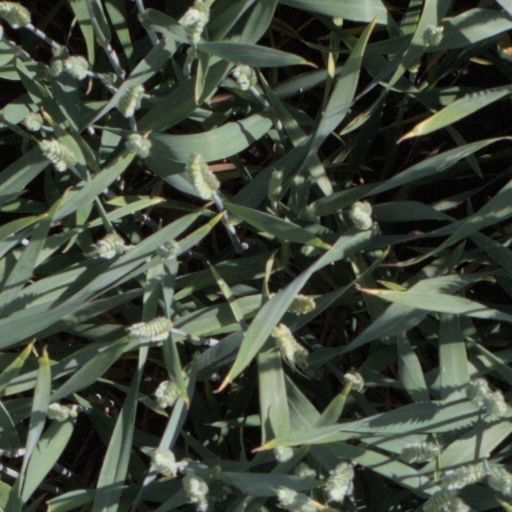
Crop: wheat